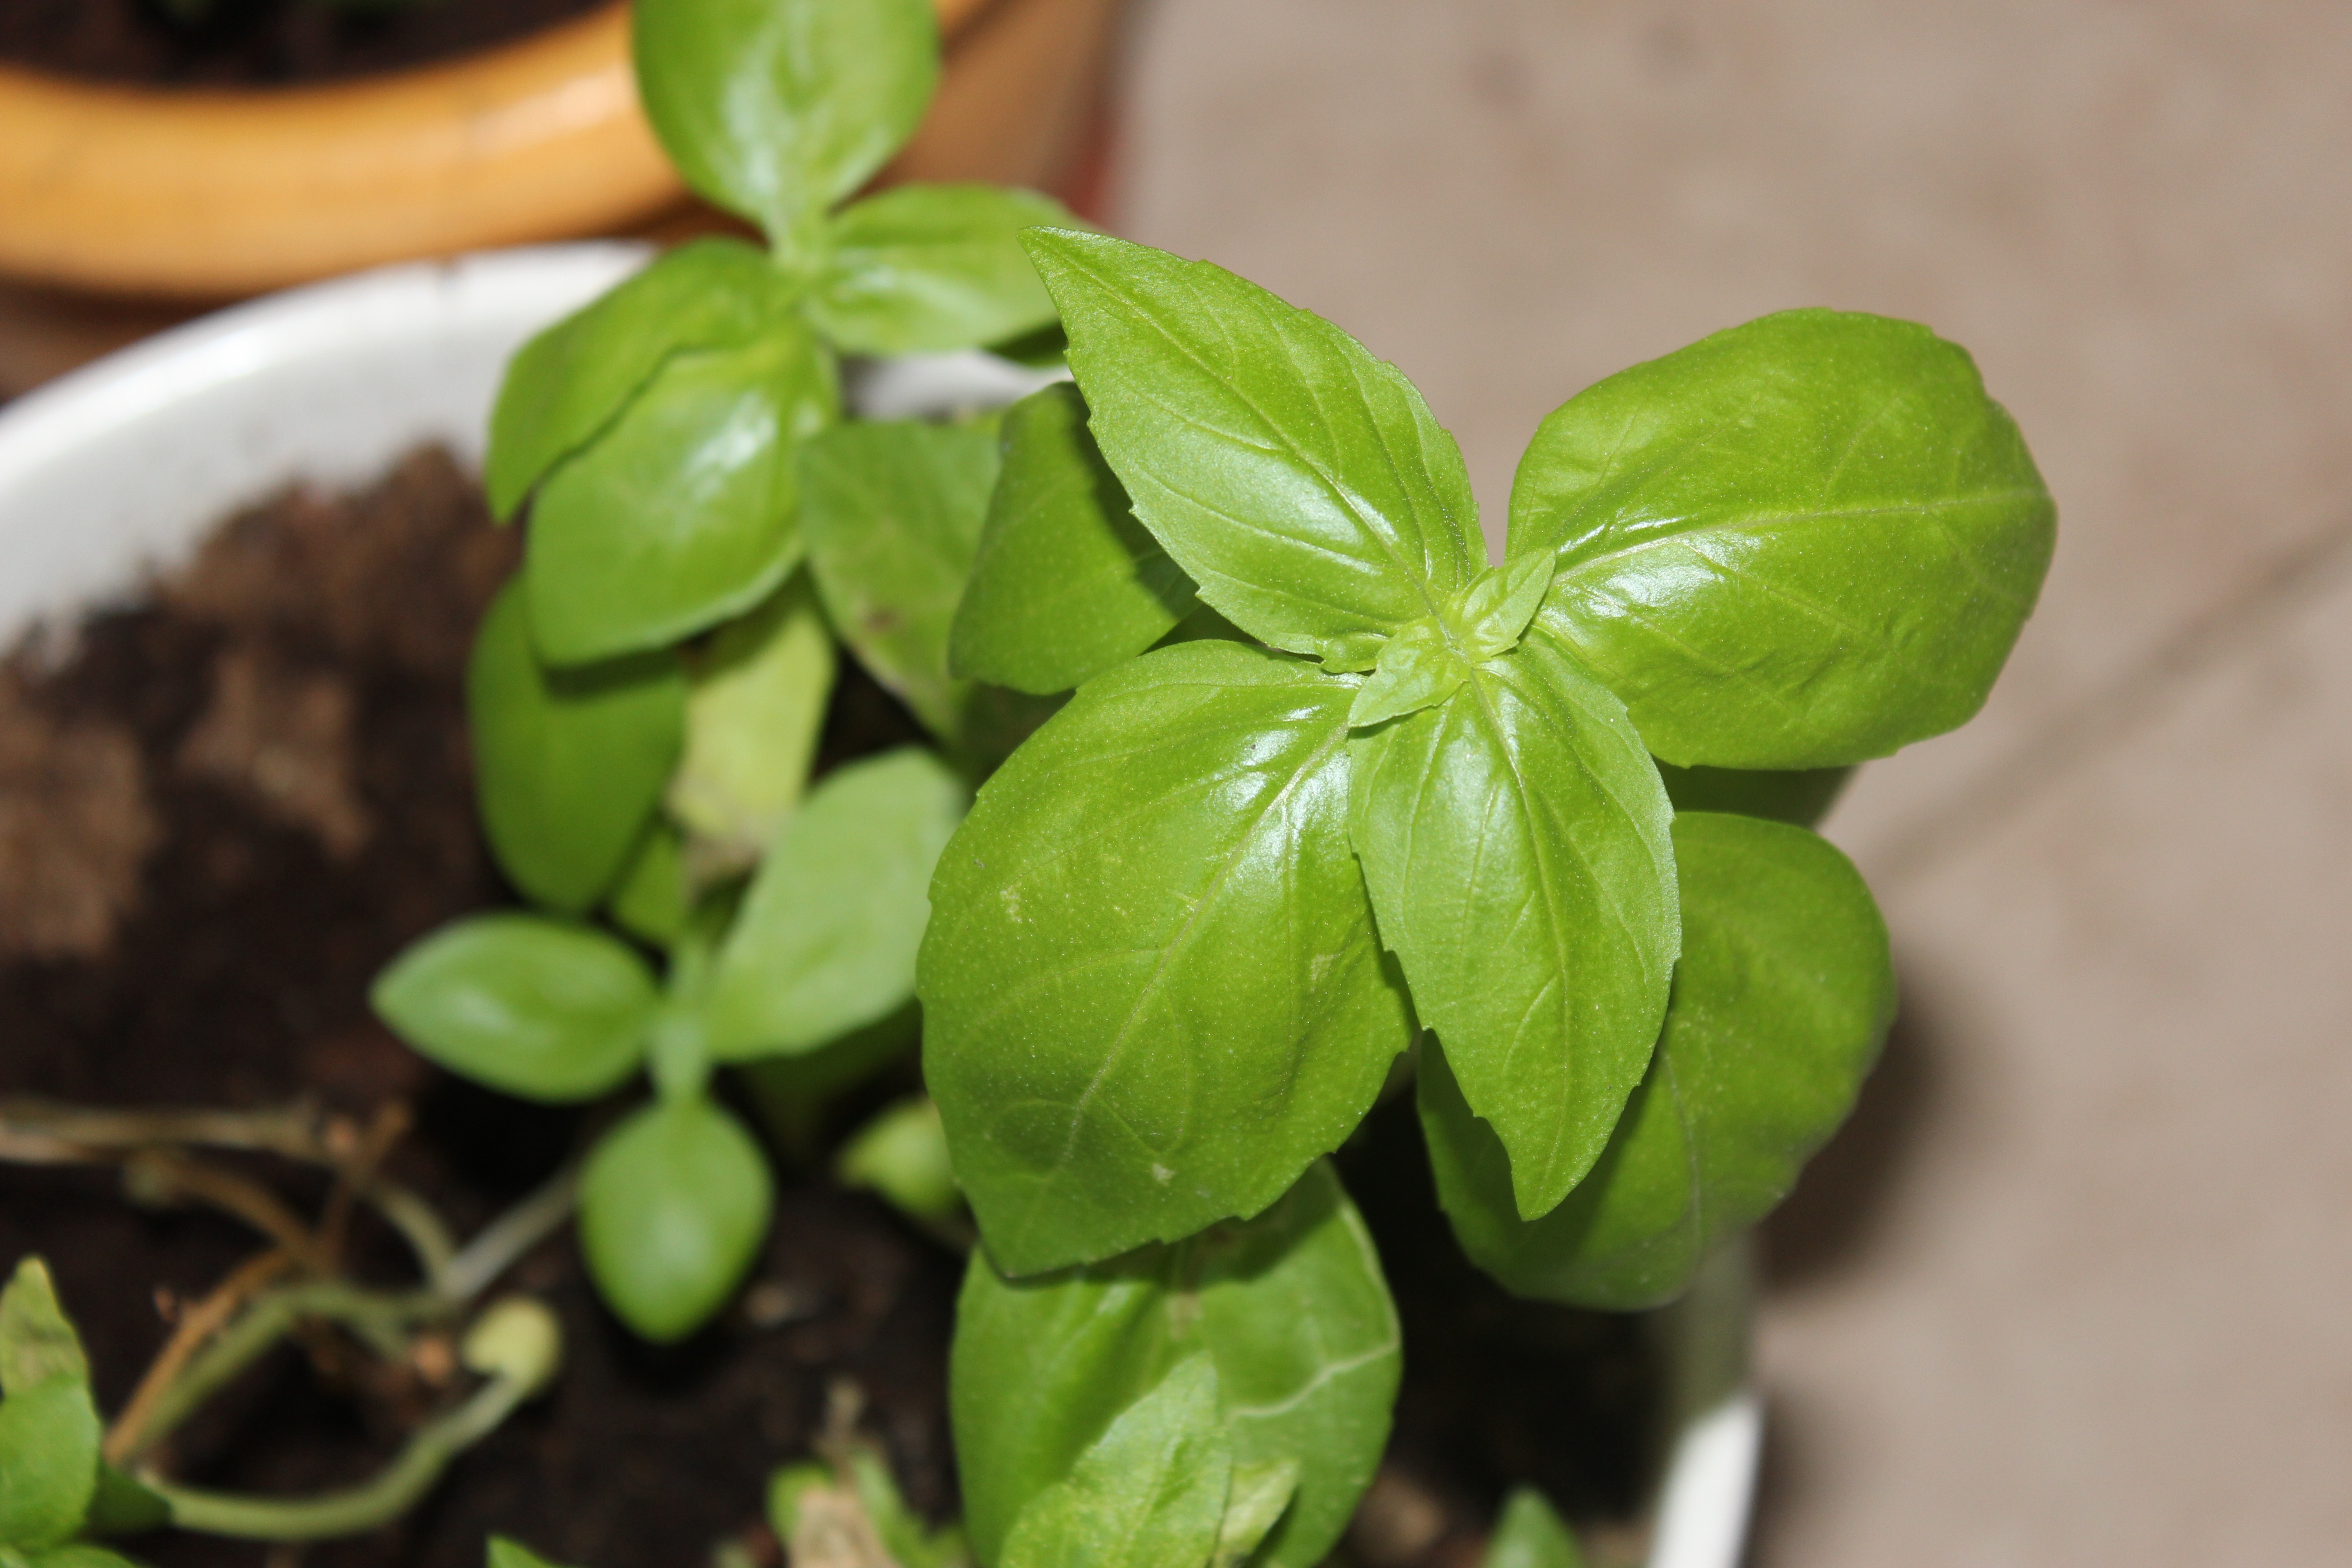
plant, leaf, flower, food, green, herb, produce, vegetable, fresh, basil, flowerpot, flowering plant, land plant